Sports in Ghana

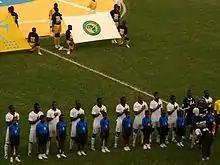
Black Stars squad (Ghanaian national football team) line-up prior to match of the Africa Cup of Nations.

Association football is administered by the Ghana Football Association and the national men's football team is known as the Black Stars, with the under-20 team known as the Black Satellites. Ghana has participated in many championships, including the African Cup of Nations with 4 titles, the FIFA World Cup three times, (2006, 2010, and 2014), and the FIFA U-20 World Cup with 1 title. In the 2010 FIFA World Cup, Ghana became the third African country to reach the quarter-final stage of the World Cup after Cameroon in 1990 and Senegal in 2002. Ghana national U-20 football team, known as the "Black Satellites", is considered to be the feeder team for the Ghana national football team. Ghana is the first and only country on the Africa continent to be crowned FIFA U-20 World Cup Champions and two-time runner up in 1993 and 2001. The Ghana national U-17 football team, known as the Black Starlets, are two-time FIFA U-17 World Cup champions in 1991 and 1995, two-time runners up in 1993 and 1997.